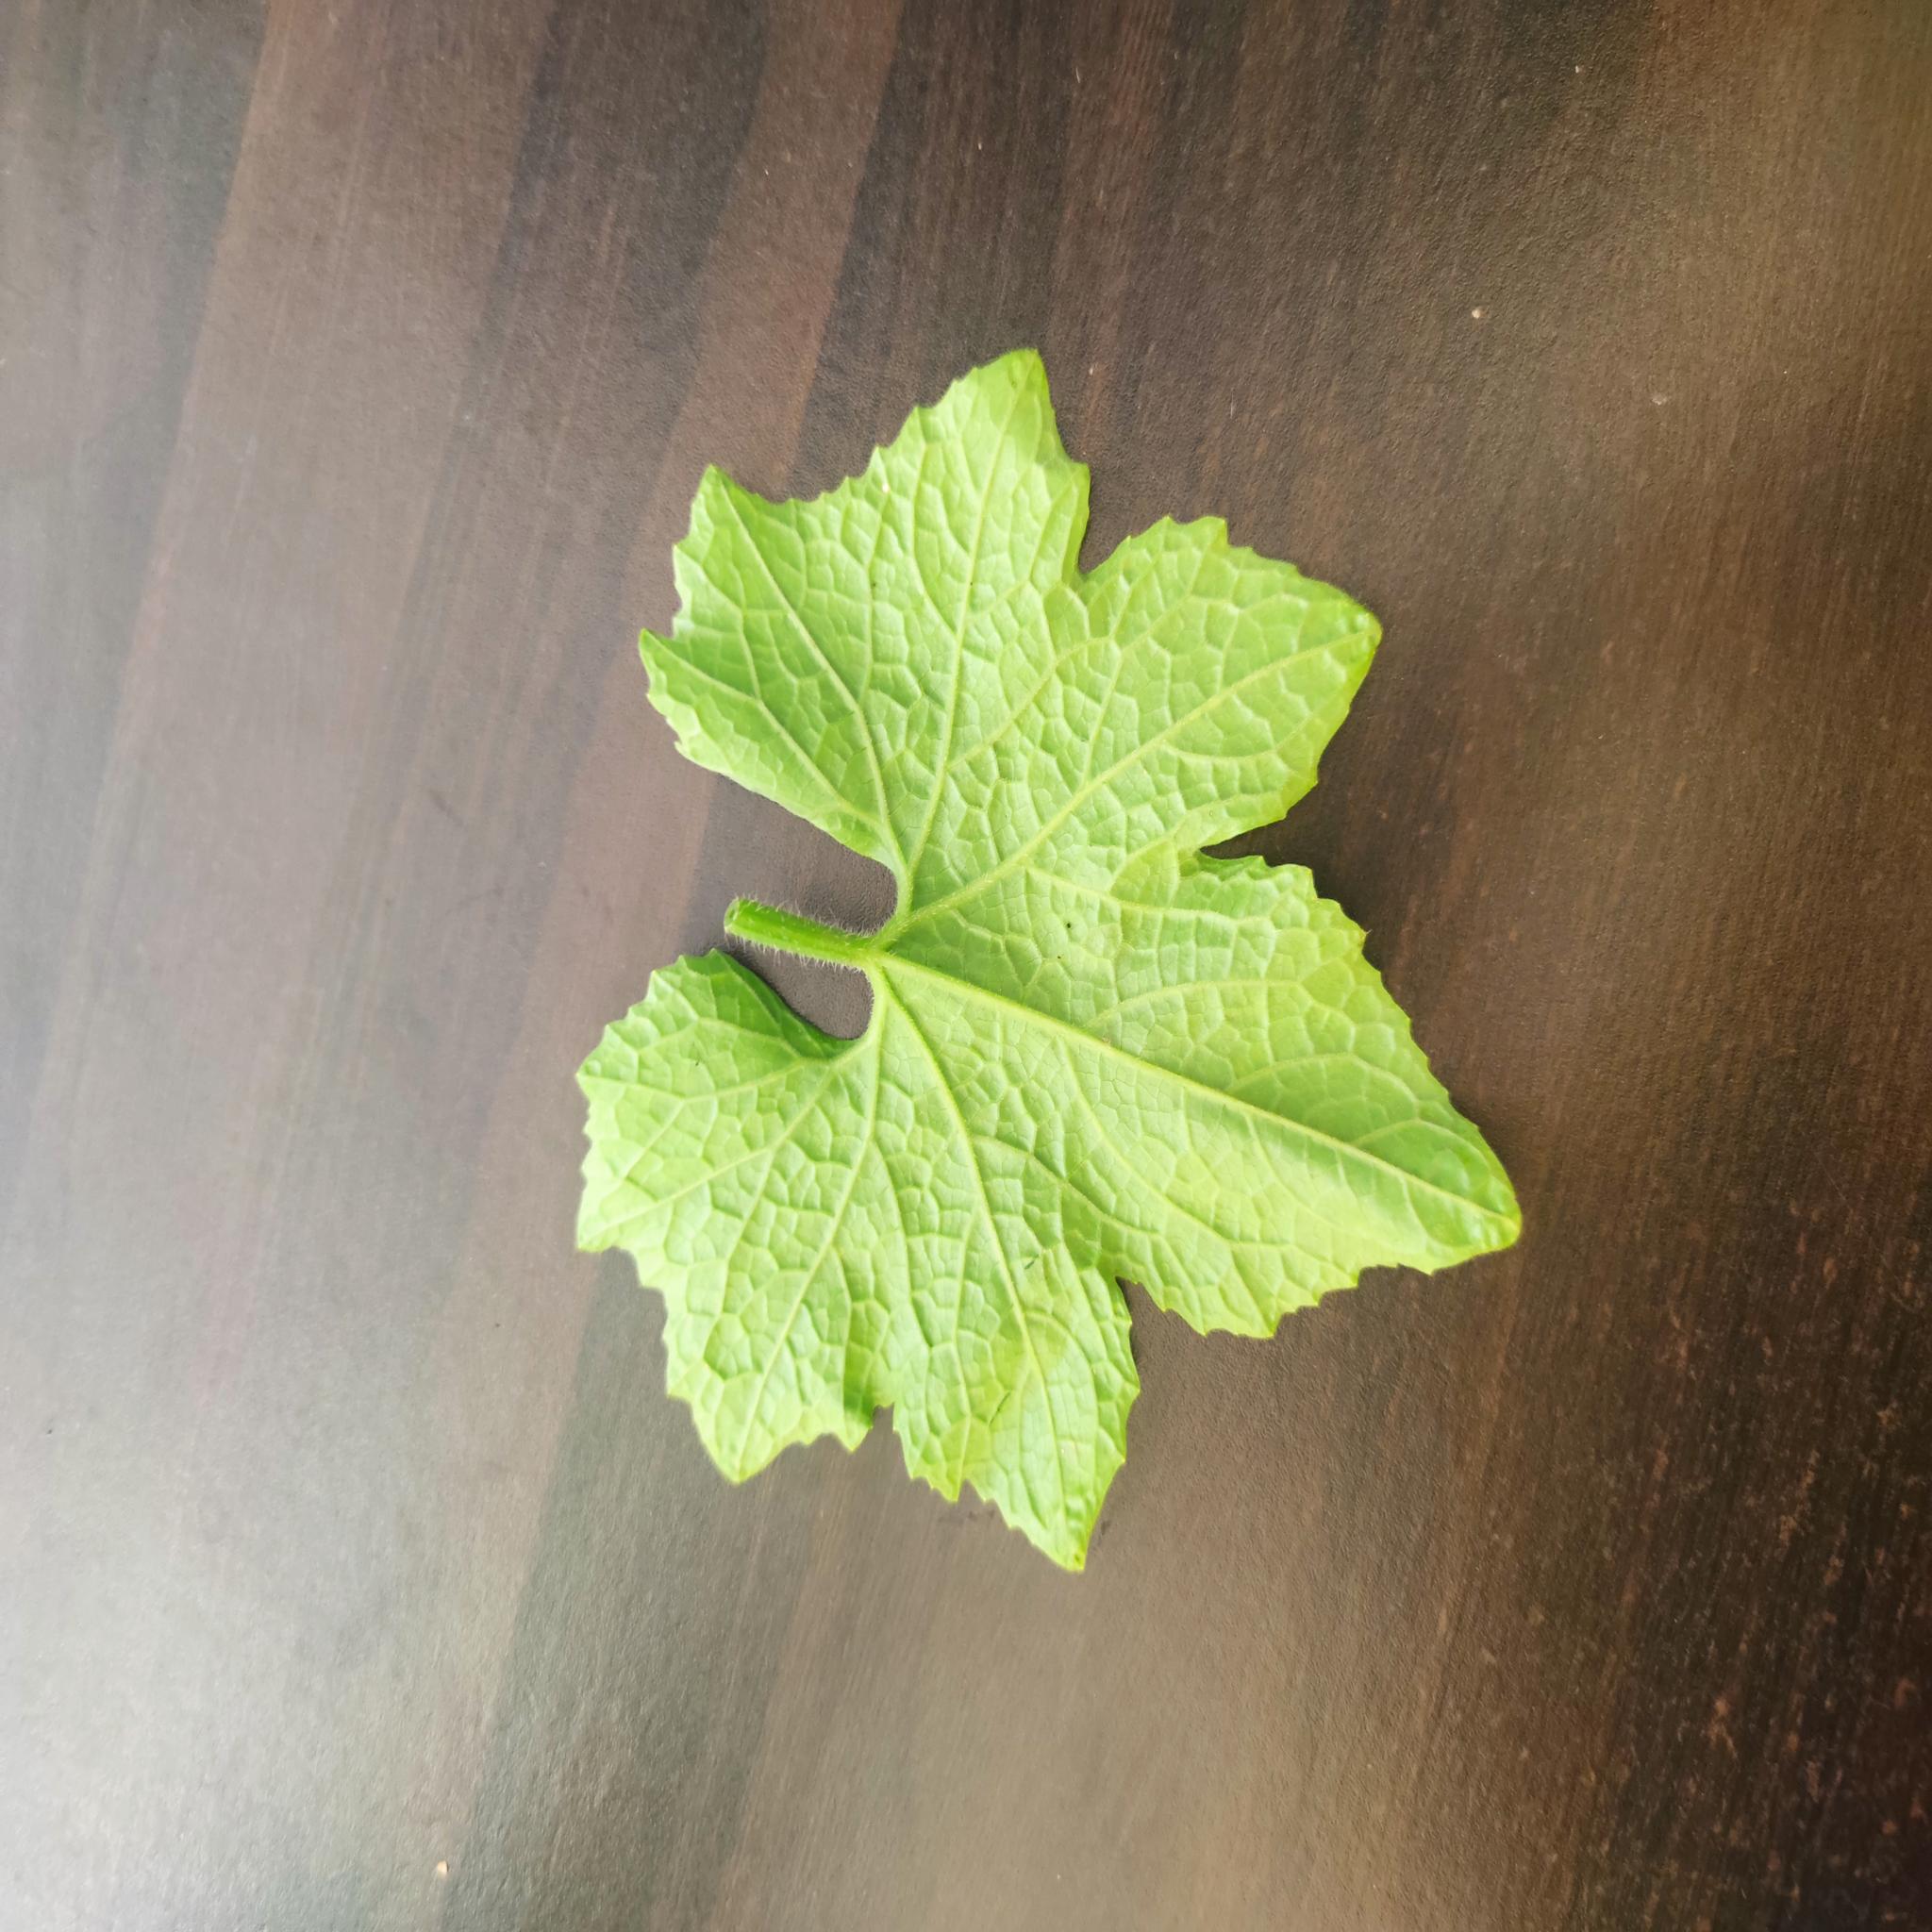
Label: Healthy